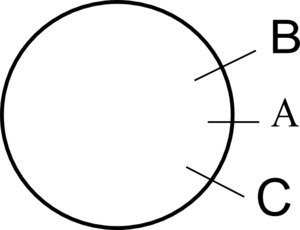
Le modèle de Salop de la route circulaire est, avec le modèle de Hotelling de la route rectiligne, l'un des modèles les plus connus de concurrence spatiale. Dans les deux cas, le modèle est aussi utilisé pour décrire la position des biens dans l’espace des produits. C’est d’ailleurs l’interprétation principale donnée par Salop de son modèle de route circulaire. Les n entreprises sont les n marques de produits. Ce modèle est aussi un exemple d’oligopole avec différenciation des produits.